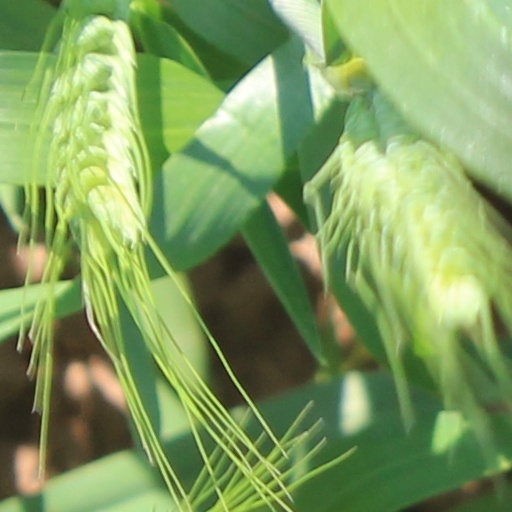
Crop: wheat